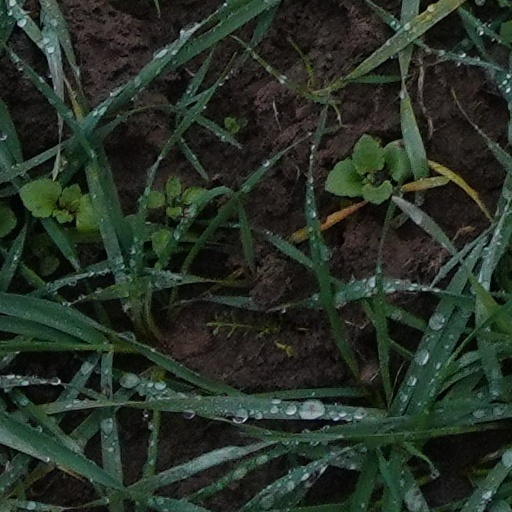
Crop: wheat